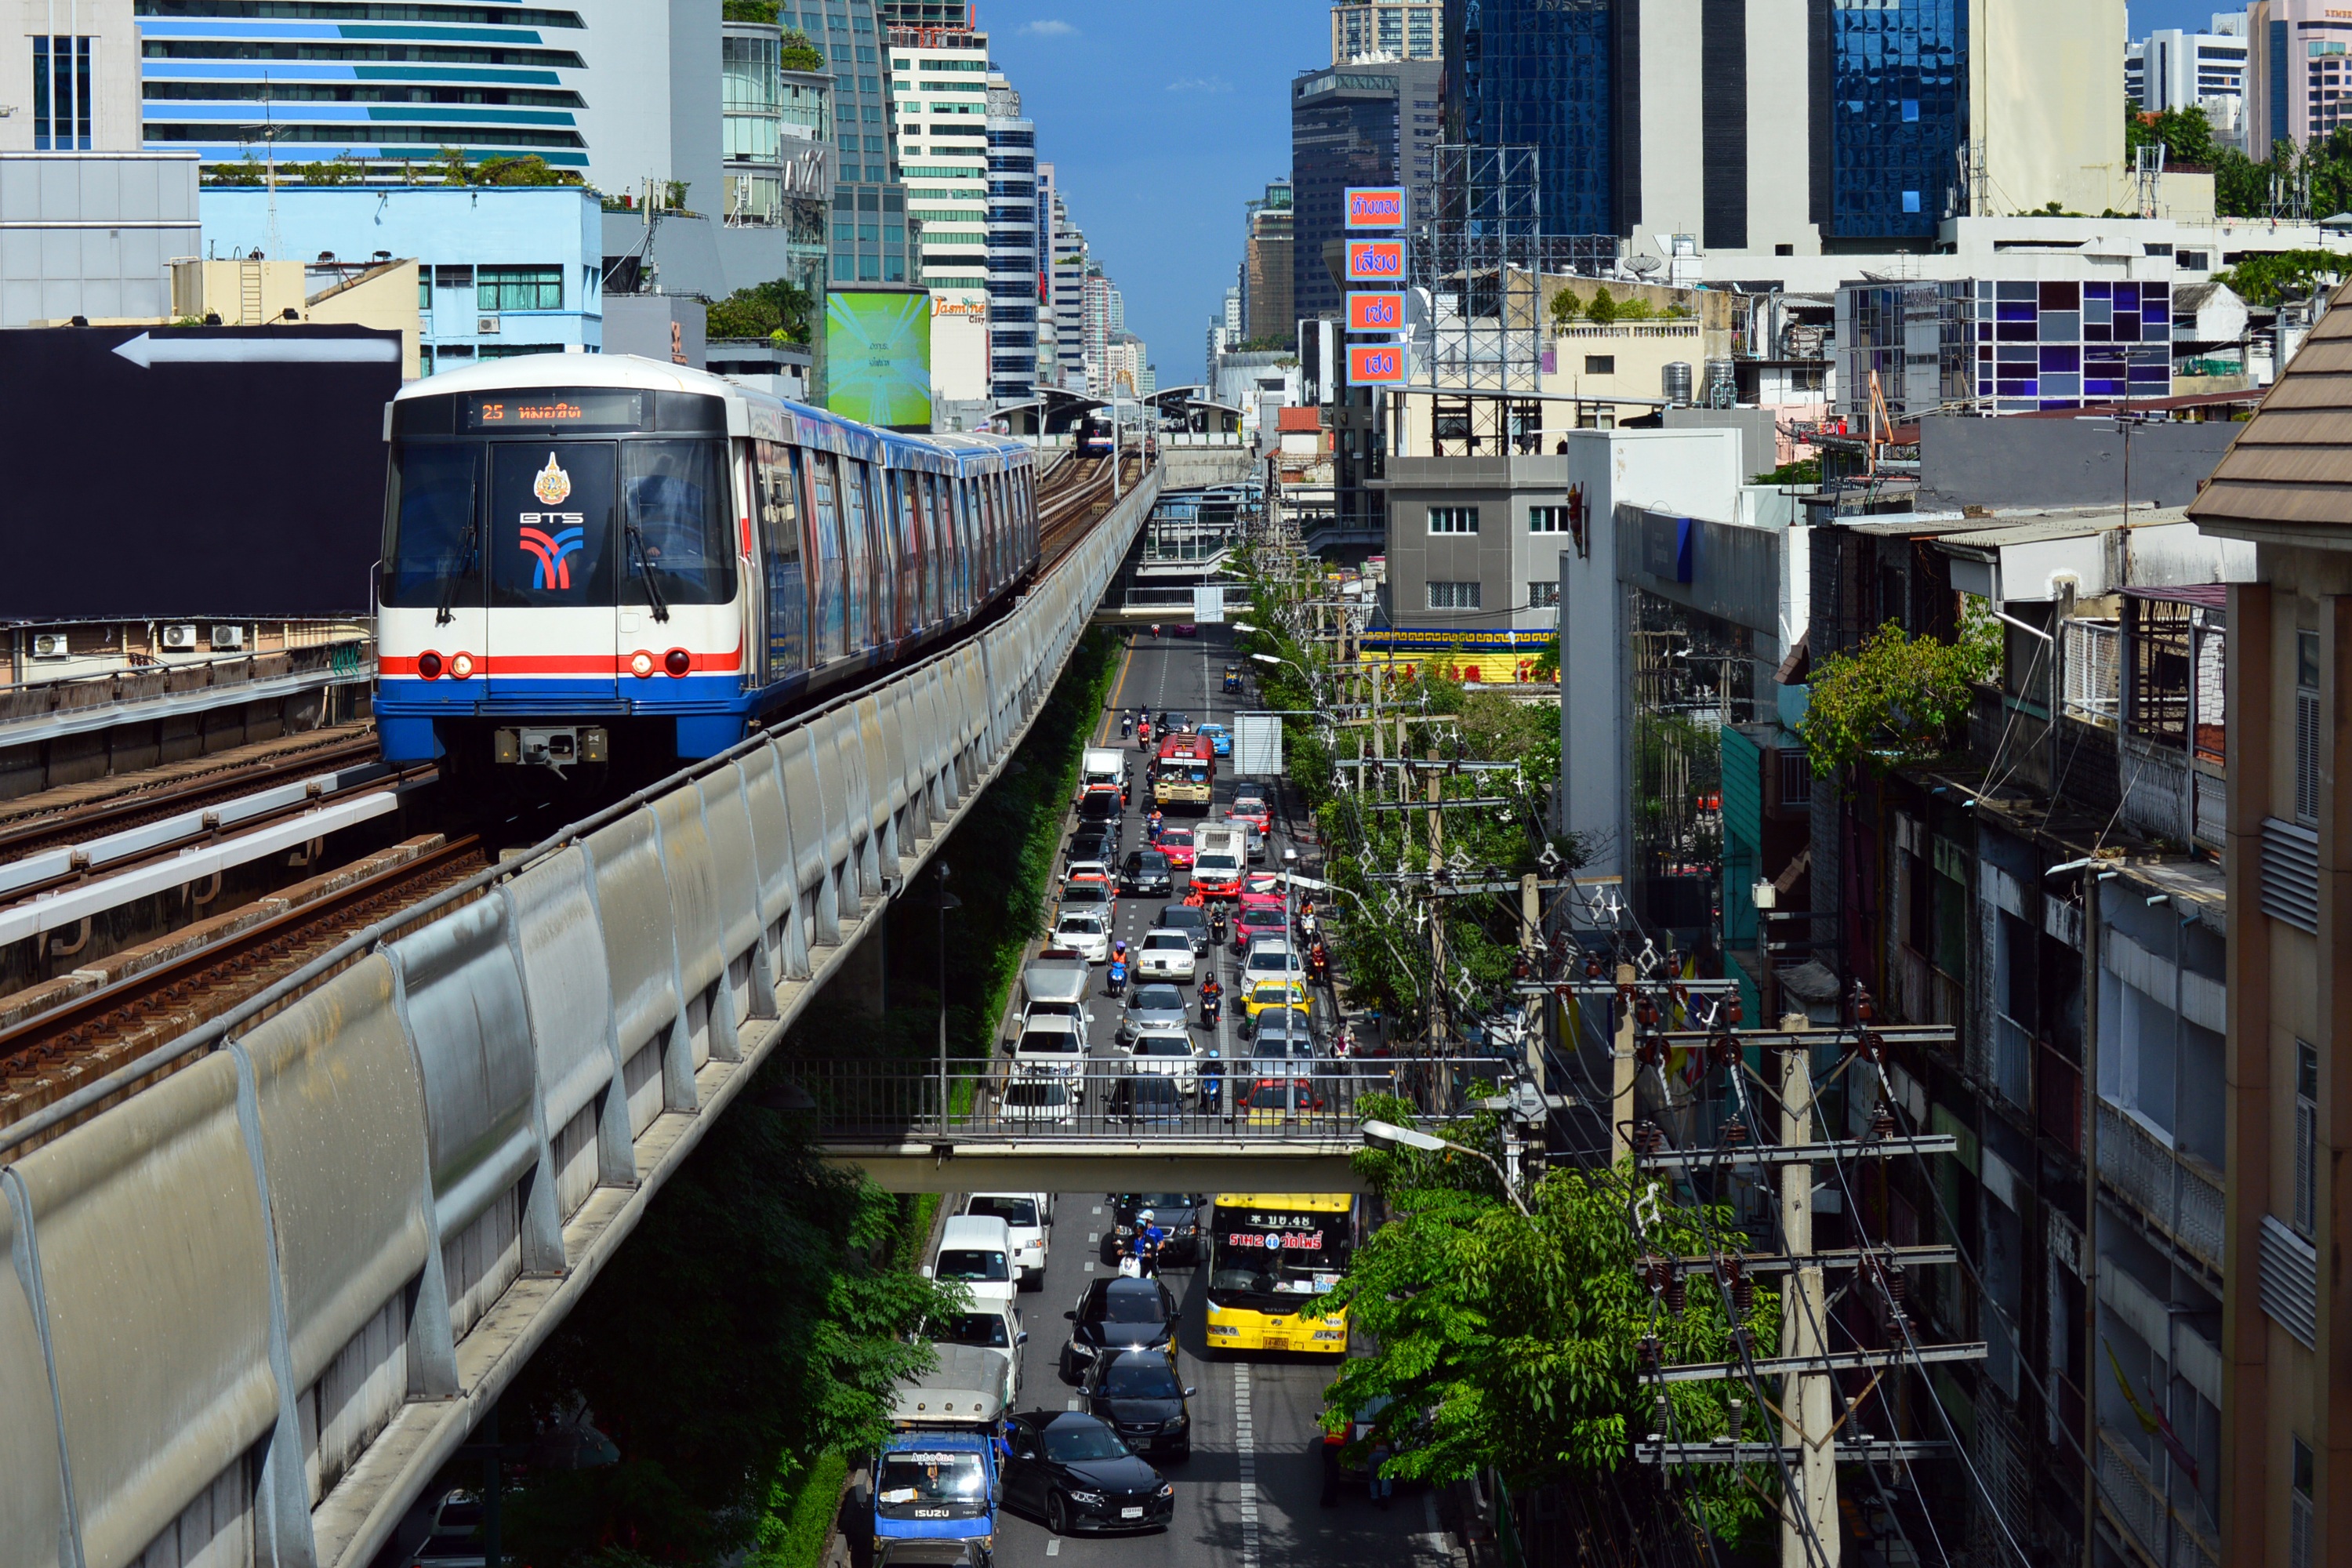
light, architecture, road, traffic, ground, rail, city, urban, train, overpass, cityscape, downtown, metro, transportation, transport, asian, vehicle, black, waterway, public transport, thailand, above, skyscrapers, towers, infrastructure, cars, big, center, scene, monorail, centre, large, huge, bangkok, bts, metropolis, billboard, city center, urban scene, sky tram, light rail, urban area, residential area, rolling stock, metropolitan area